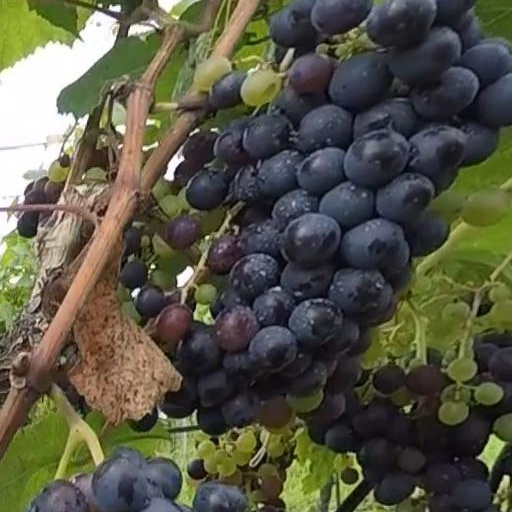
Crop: grape